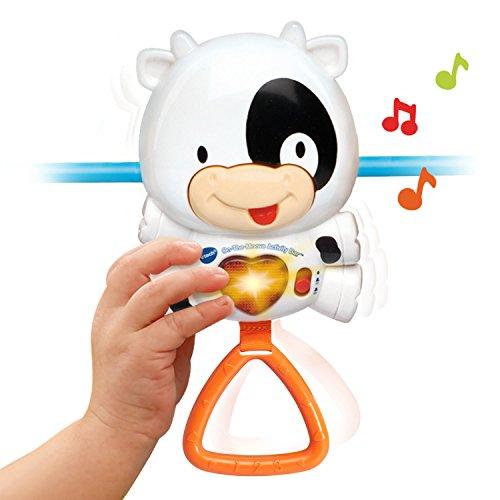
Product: VTech Baby On-The-Moove Activity Bar
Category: Toys & Games | Baby & Toddler Toys | Car Seat & Stroller Toys
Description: Press the cow's button on the On-the-Moove Activity Bar to hear cheerful phrases and playful songs and melodies; 45+ songs, melodies, sounds, and phrases.
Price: $12.49
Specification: ProductDimensions:2x13.2x7.4inches|ItemWeight:9.3ounces|ShippingWeight:14.4ounces(Viewshippingratesandpolicies)|DomesticShipping:ItemcanbeshippedwithinU.S.|InternationalShipping:ThisitemcanbeshippedtoselectcountriesoutsideoftheU.S.LearnMore|ASIN:B019ICFWQW|Itemmodelnumber:80-185600|Manufacturerrecommendedage:0-3years|Batteries:2AAbatteriesrequired.(included)